Toxorhynchites rutilus

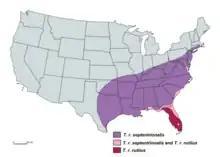
The geographical distribution of "Toxorhynchites rutilus" in the United States. Map is redrawn after Burkett-Cadena 2013. Credit: Abdullah A. Alomar, UF/IFAS

Species in the subgenera "Lynchiella" are present in the New World. While most of its species are tropical, "Tx. rutilus" is one of its few temperate species. "Tx. rutilus" are native to the Southern United States, covering regions in Florida and South Carolina.